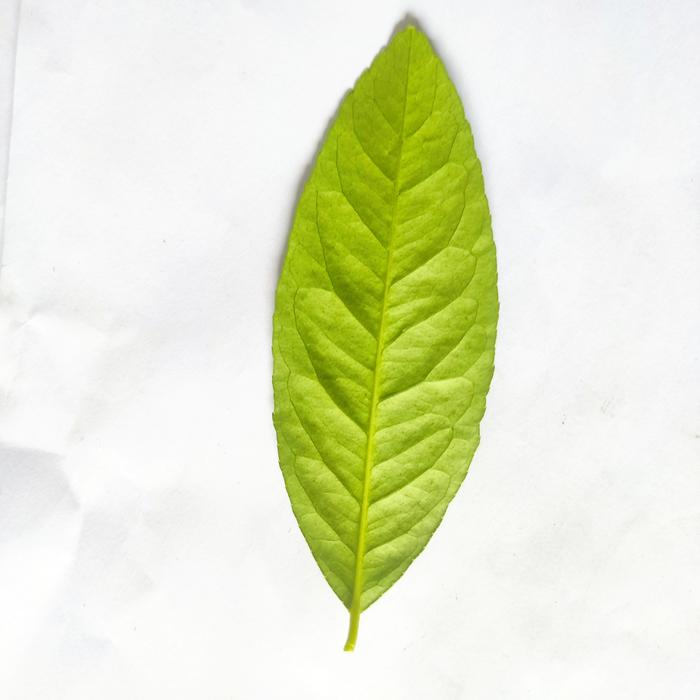
Crop: Lemon
Leaf condition: Healthy_Leaf